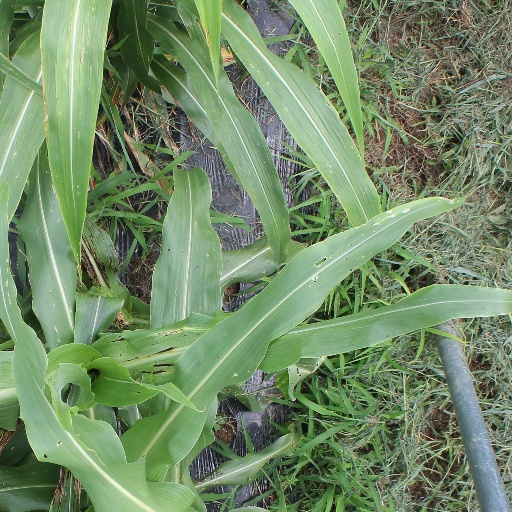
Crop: sorghum